Winton, Victoria

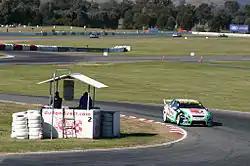
Tim Slade coming through Turn 2 at Winton Motor Raceway during Friday practice for the 2010 V8 Supercars Winton round.

Winton is a locality near Benalla, Victoria, Australia.